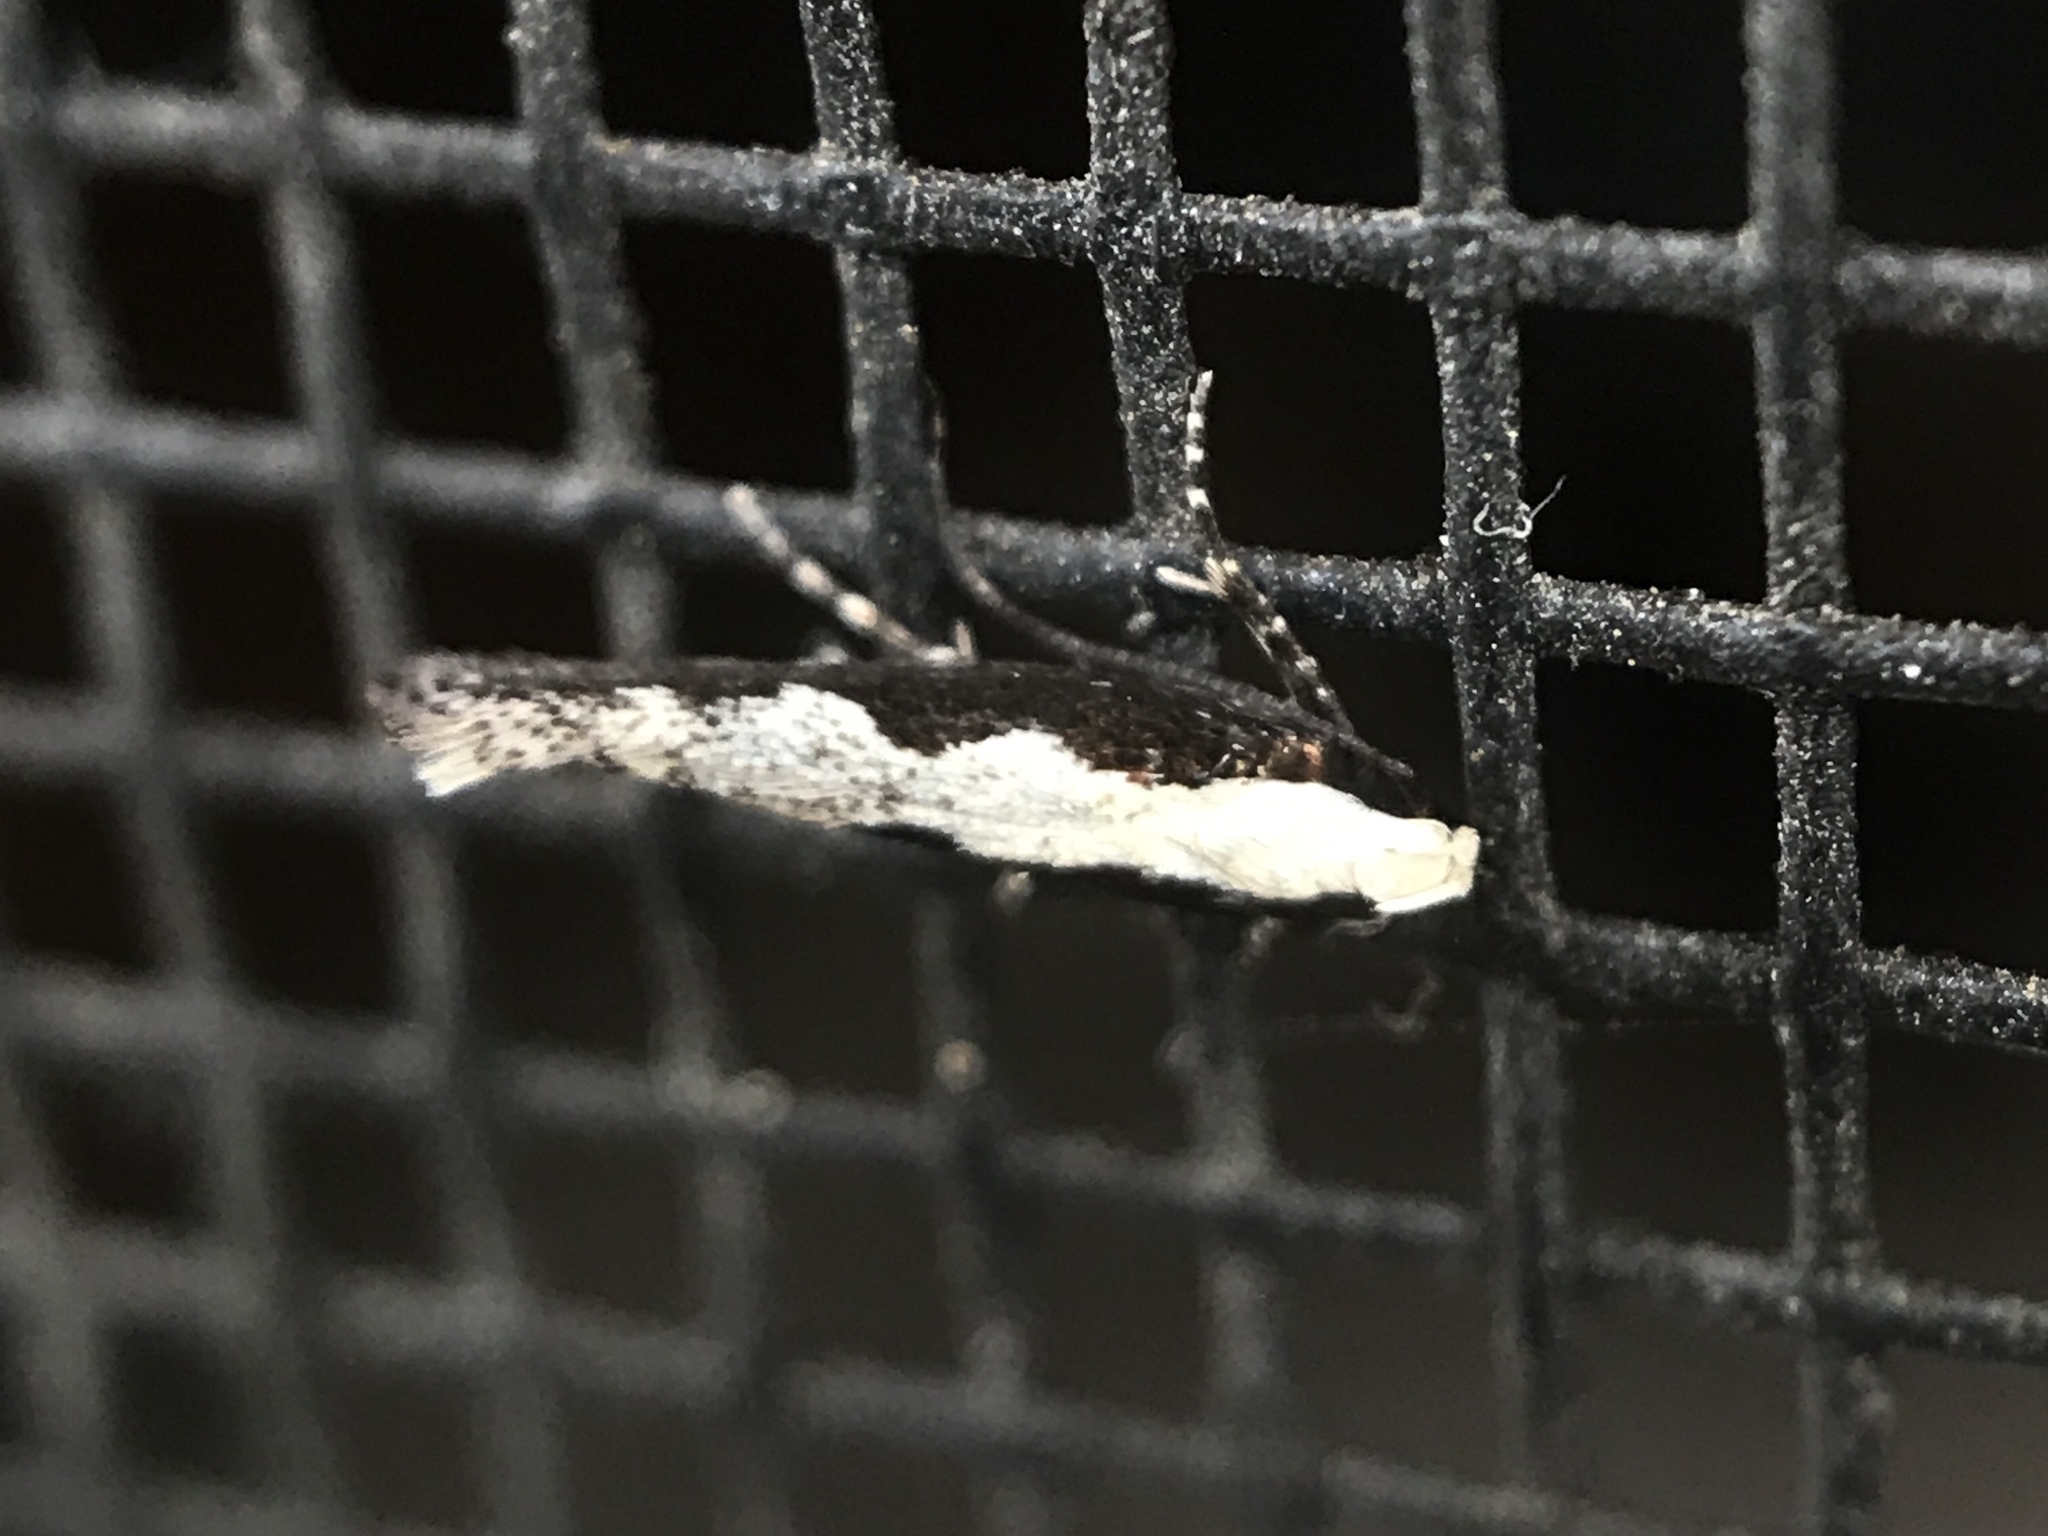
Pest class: diamondback_moth